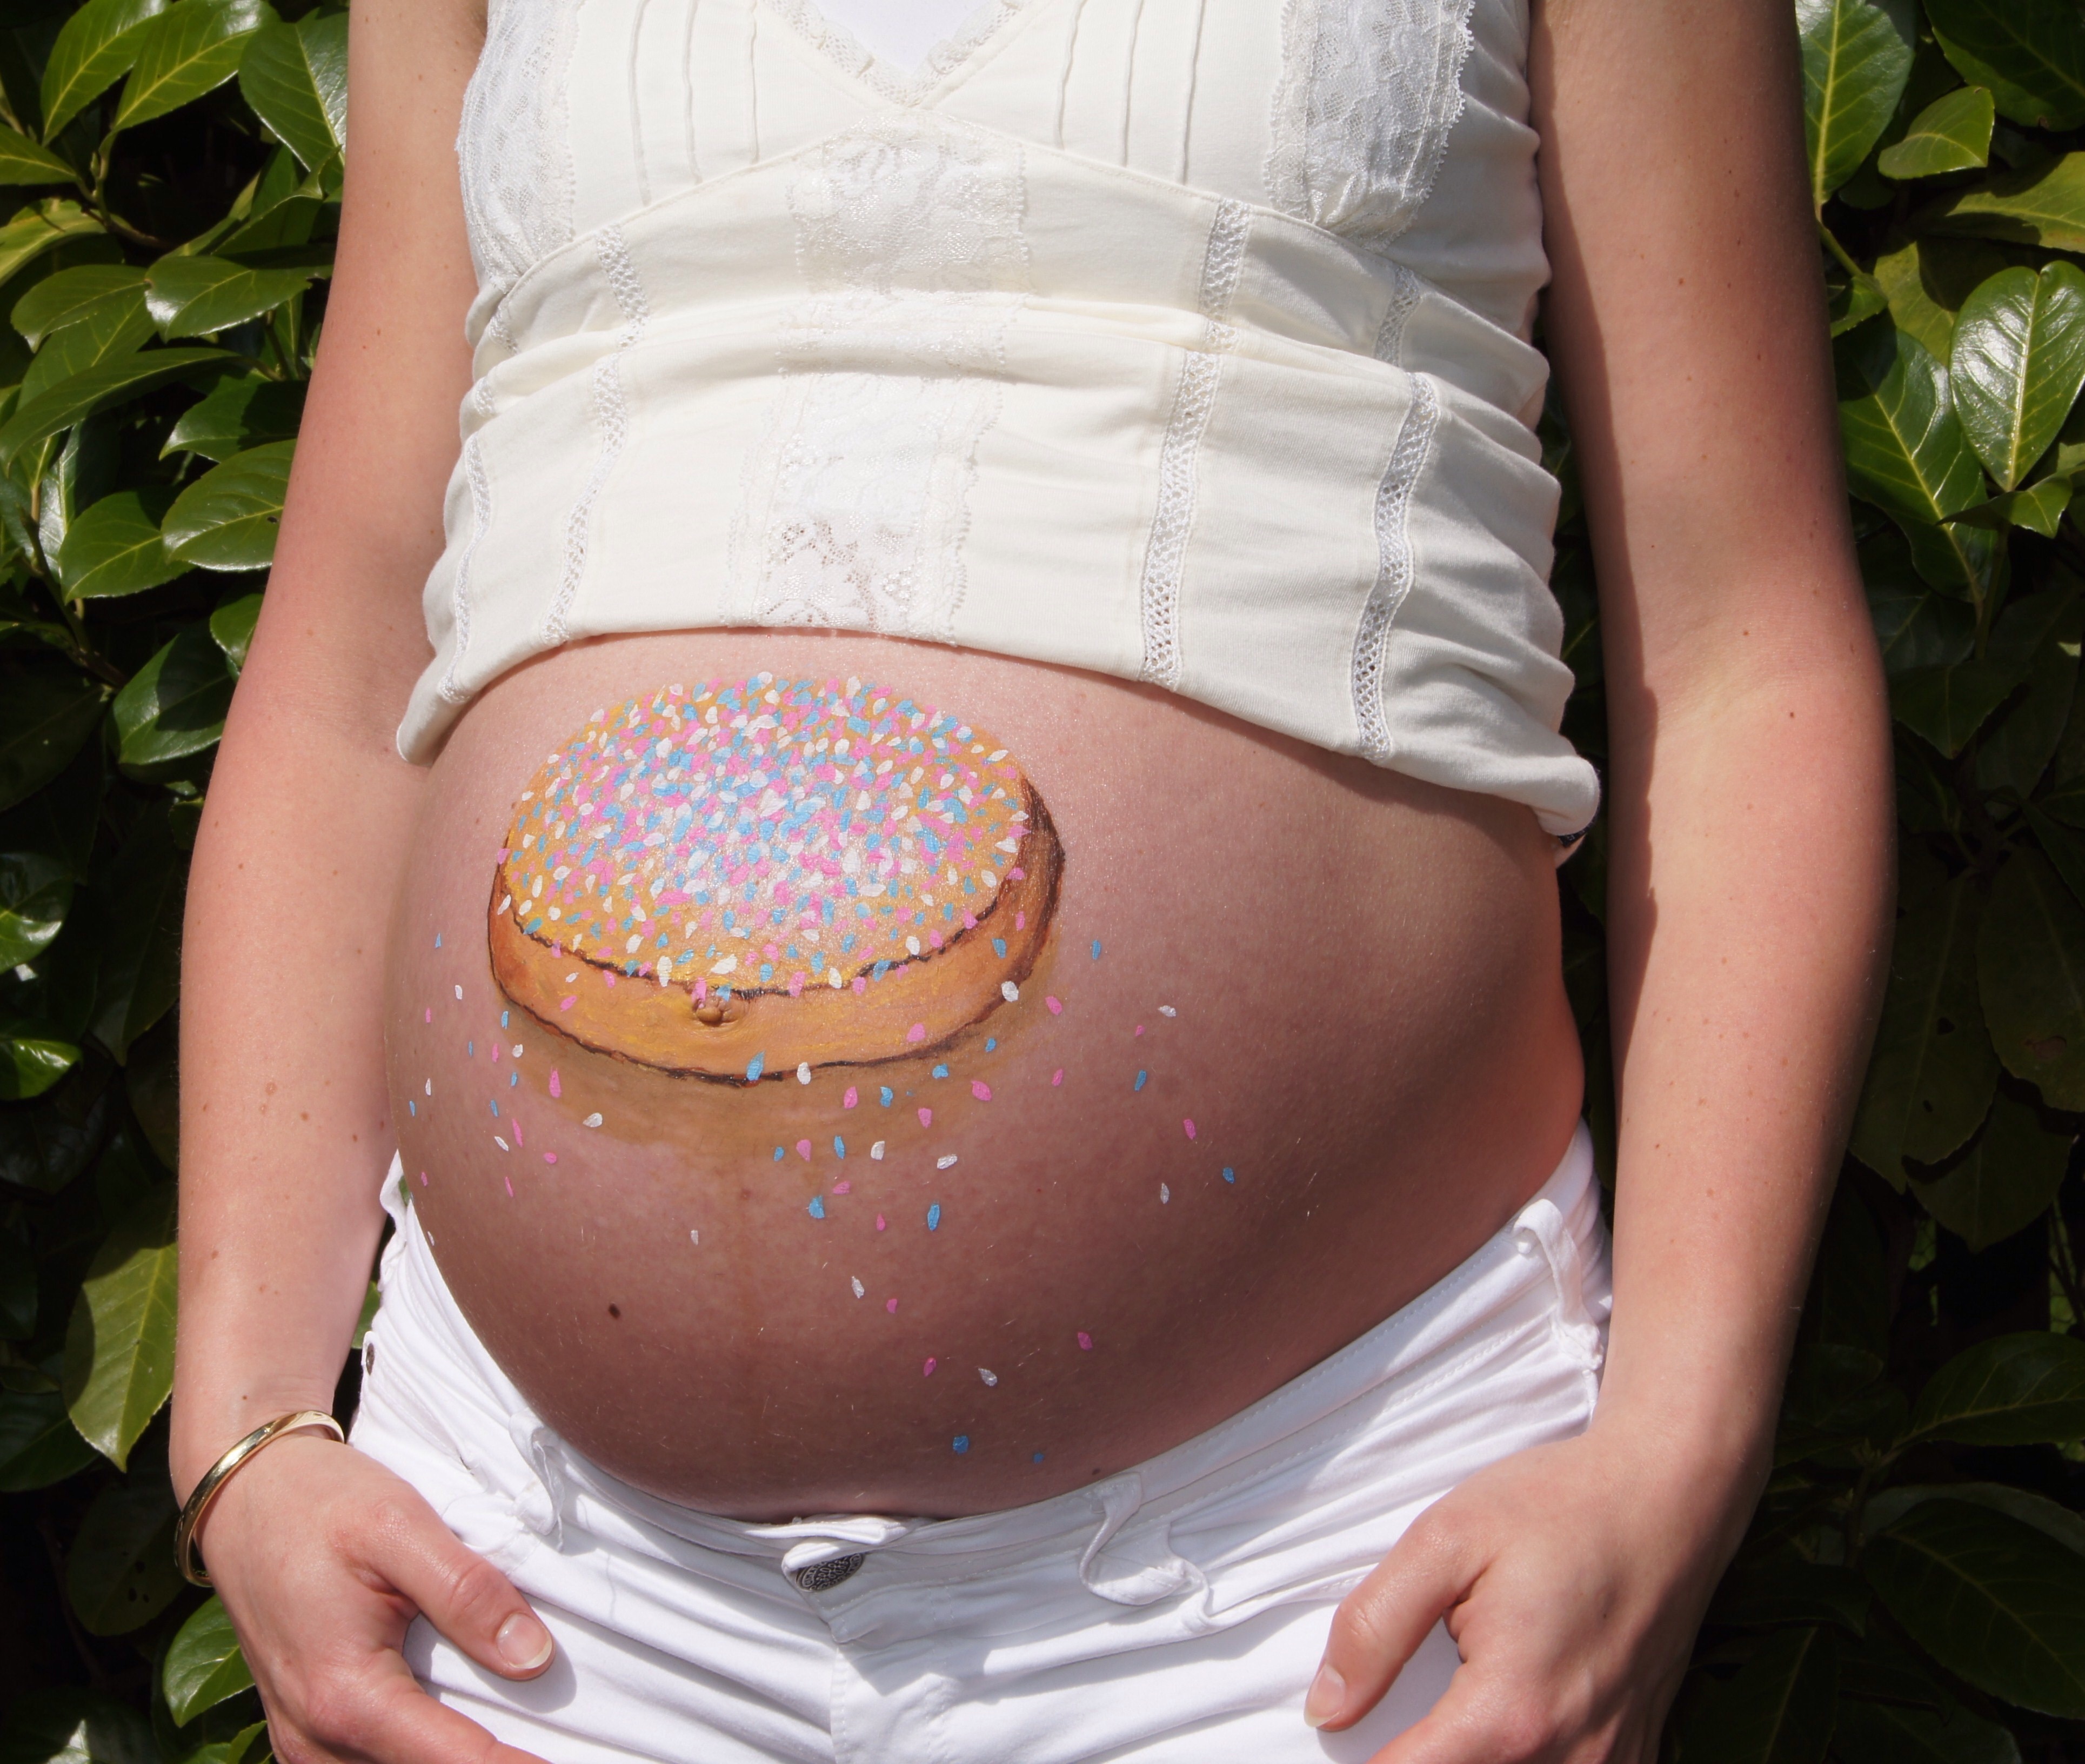
hand, trunk, leg, gift, finger, arm, baby, human body, eye, thigh, skin, pregnant, belly, beauty, organ, abdomen, sense, baby shower, bellypaint, belly painting, rusks, biscuit with mice